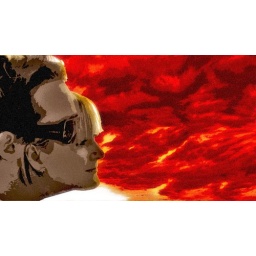
Two faces melted together under a blood red sky